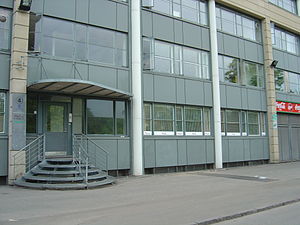
Østerbro Idræts-Forening
Klublokalerne i Parken på Øster Allé.
Østerbro Idræts-Forening - klublokalerne for en dansk fodboldklub var en del af den nordlige tribune i Parken, København. Set fra den nordøstlige side, i Fælledparken på Østerbro.
Østerbro Idræts-Forening eller blot Østerbro IF er en dansk fodboldklub, der har hjemme på Østerbro i København og som blev stiftet den 10. september 1998.